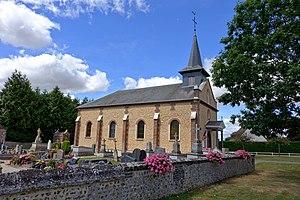
Église Saint-André à Parville, Eure, France
Parville est une commune française située dans le département de l'Eure, en région Normandie.